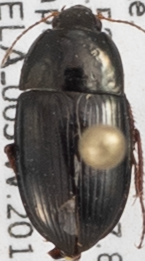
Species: Amara impuncticollis
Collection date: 2018-04-09
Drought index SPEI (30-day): -0.156
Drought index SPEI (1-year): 0.47
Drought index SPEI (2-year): -0.42